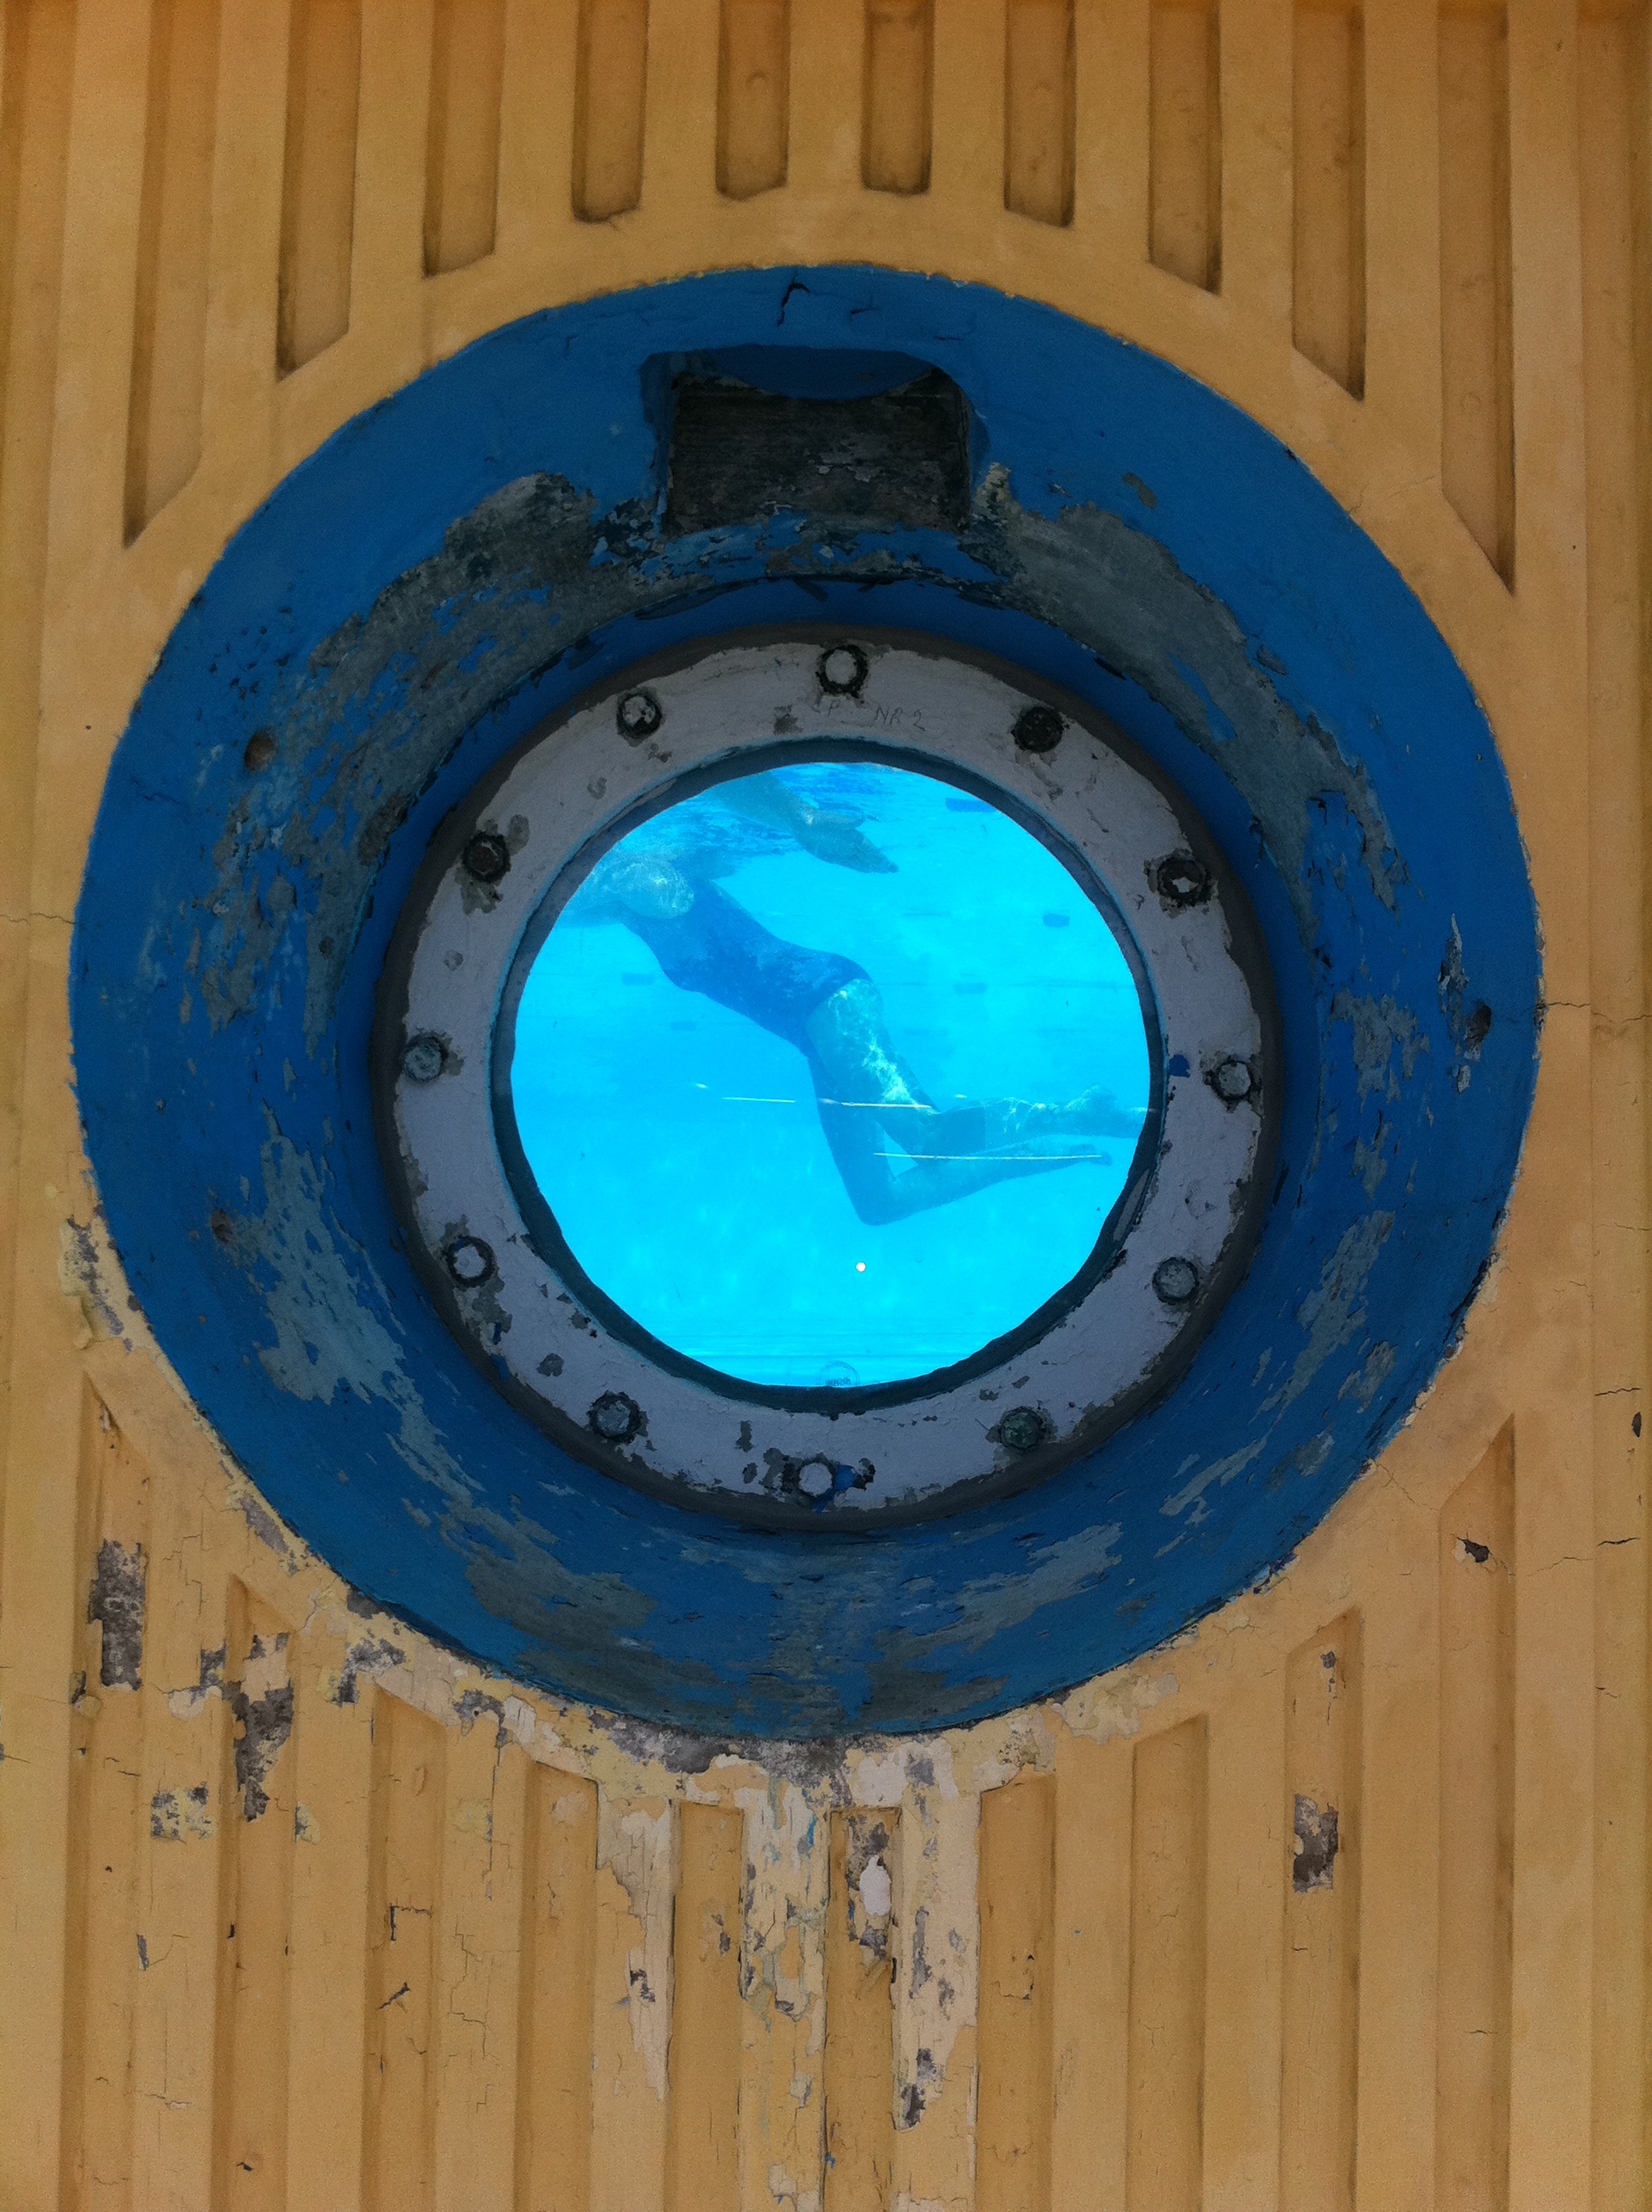
window, number, pool, green, blue, circle, swimming, porthole, shape, bull's eye, peephole, man made object, scutlle